Corroboree frog

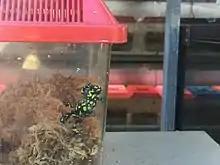
Southern corroboree frog in a breeding facility at Taronga Zoo

The southern corroboree frog was considered relatively numerous within its very small distribution in the 1970s, as of June 2004 it had an estimated adult population of 64, but suffered declines of up to 80% over the 10 years up to 1989, at which time it was found only within a fragmented region of less than within Kosciuszko National Park. It has been listed as critically endangered since at least 2004 and is considered to be one of Australia's most endangered species. There are fewer than 30 individuals left in the wild .